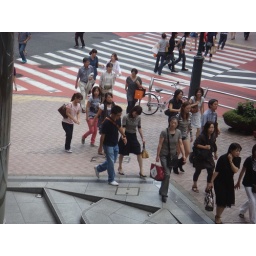
Candid street shot taken from the second floor in Shibuya, Tokyo-Itchome